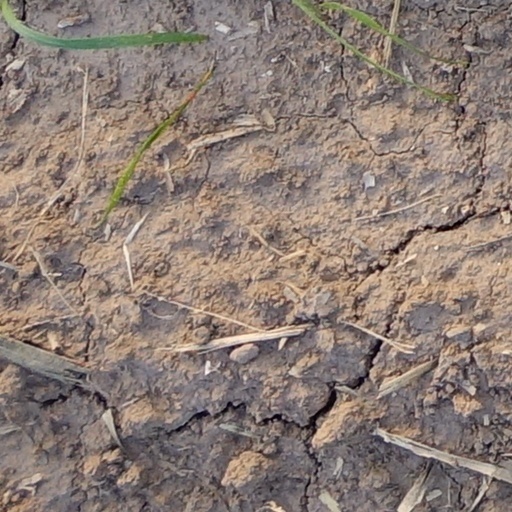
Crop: wheat